Heckington

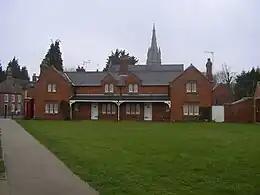
The village green and church spire

The nearly 1,000-year-old village (first mentioned in the 10th century) is best known for its windmill of the same name, the only 8-sailed example of its type still standing in the UK and Europe. The tower windmill built as a five-sailed mill in 1830 and turned into an eight-sailed mill after serious storm damage in 1890–92 was formerly (and sometimes still today) named Pocklington's Mill after its last owner John Pocklington. In 1986 the windmill underwent restoration.